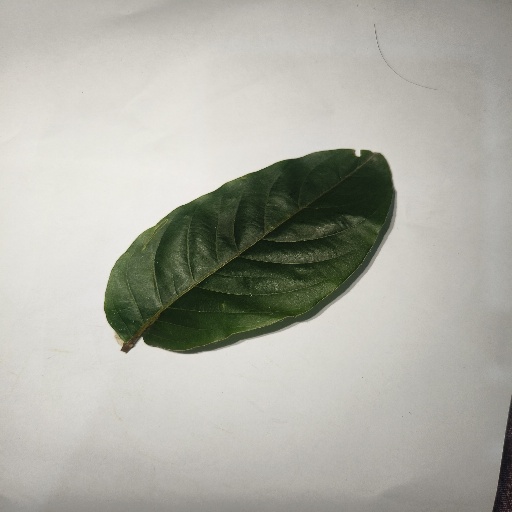
Species: HariTaki
Leaf condition: Shot Hole